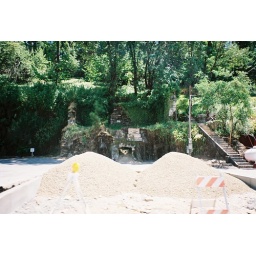
The building in the side of the hill